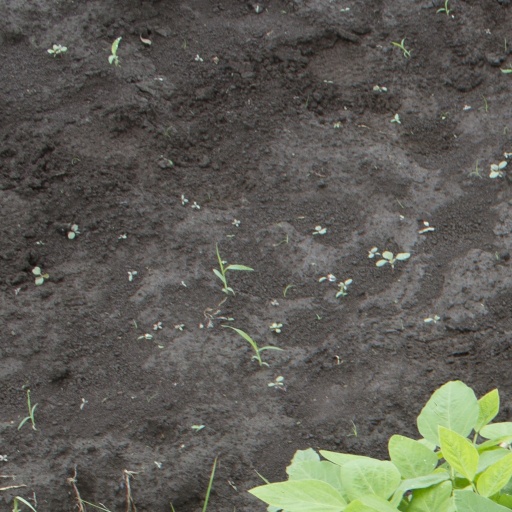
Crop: soybean